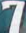
Number: 7